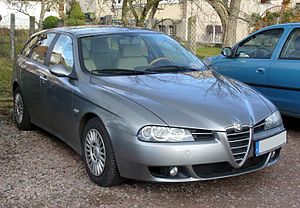
Alfa Romeo 156 / Historie / Facelift
Alfa Romeo 156 er en stor mellemklassebil fra FIAT-koncernen bygget på Alfa Sud-fabrikken i Cassino, mellem Rom og Napoli, fra efteråret 1997 og sommeren 2005.